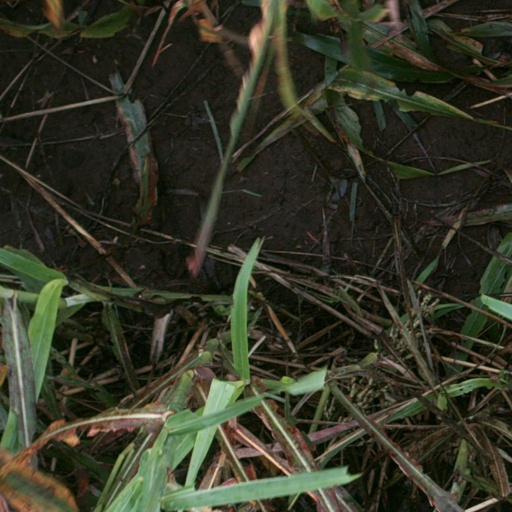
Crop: sorghum